A Fool There Was (1915 film)

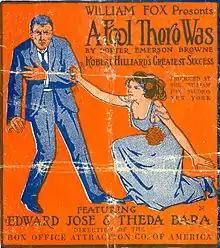
Theatrical release poster

A Fool There Was is an American silent drama film produced by William Fox, directed by Frank Powell, and starring Theda Bara. Released in 1915, the film was long considered controversial for such risqué intertitle cards as "Kiss me, my fool!"